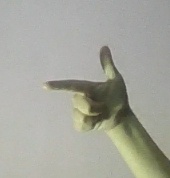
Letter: yaa